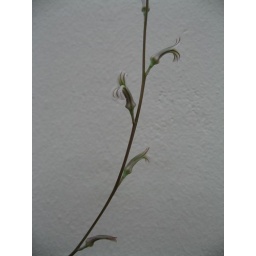
The little cactus plant in my office actually flowered!